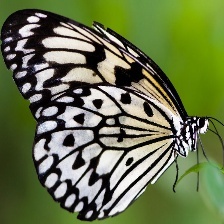
Species: PAPER KITE